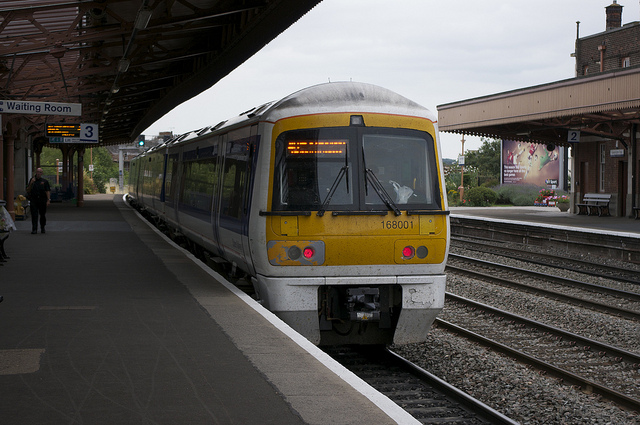
there is a train going down a train track.

there is a yellow train coming in to the station

The yellow train is at the station platform.

A train pulling into a train station next to train tracks.

train sitting at the train station platform with one person on it.